East Lancashire Regiment

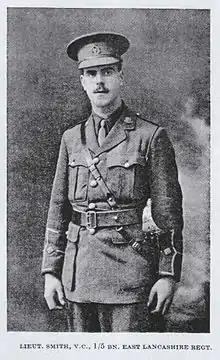
Second Lieutenant Alfred Victor Smith 1/5th Battalion, posthumously awarded the Victoria Cross for gallantry at Helles in December 1915

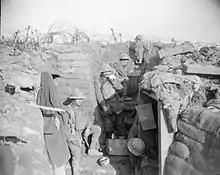
Members of the 4th Battalion, East Lancashire Regiment in trenches near Givenchy on 28 June 1918

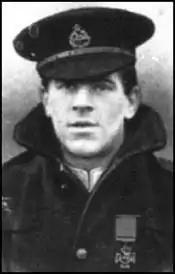

Four members of the regiment were awarded the Victoria Cross for gallantry: